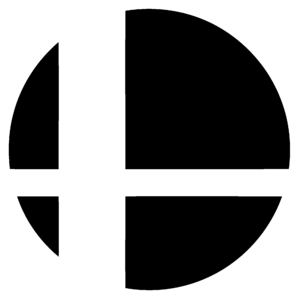
Un cercle simple pour les jeux de Super Smash Bros. 中文: 这是一个很简单的圈子。任天堂用这个圈子说明 大亂鬥系列的游戏。 Created for use on the English Wikipedia's Smash Bros. Taskforce.